The Garth Brooks World Tour (2014–2017)

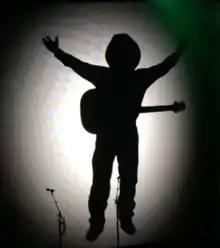
Brooks' silhouette as shown in the concert opening

As shown in the first legs of the tour, the first four songs are always the same. The concert begins with footage of Brooks' silhouette while singing the opening lines to the first song ("Man Against Machine" in the earlier shows, later replaced with "Baby, Let's Lay Down and Dance"). He then appears via elevator through the floor of the stage, pauses, and the bridge and final chorus are omitted and it transitions to "Rodeo", followed by "Two of a Kind, Workin' on a Full House", and "The Beaches of Cheyenne". Next, depending on the venue, other songs such as "The River", "Two Pina Coladas", "Papa Loved Mama", and "Ain't Goin' Down ('Til the Sun Comes Up)". "Unanswered Prayers" follows, with the audience singing the entire song with little accompaniment from Brooks. Additional songs, including "That Summer", "The Thunder Rolls", and "We Shall Be Free" may follow. Excluding the opening, Brooks only performs one or two songs from his newer albums (such as "Ask Me How I Know" or "Mom"). When questioned on his lack of new songs in the setlist, he remarked, "I'm just like you... I see the guys I like and I want to hear the old stuff."